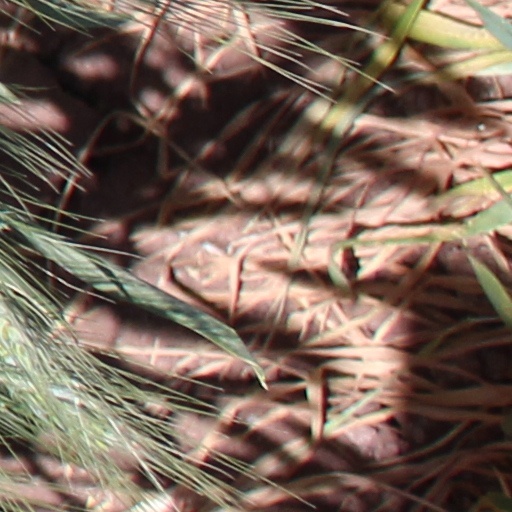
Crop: wheat